Small nucleolar RNA SNORD21

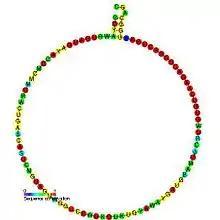
Predicted secondary structure and sequence conservation of SNORD21

In molecular biology, U21 is a member of the C/D class of snoRNA which contain the C (UGAUGA) and D (CUGA) box motifs. U21 is encoded within an intron of the gene for ribosomal protein L5 in mammals, but within introns of the ADP ribosylation factor gene in Drosophila. U21 snoRNA has a 13 nucleotide region of complementarity with an invariant region of eukaryotic 28S ribosomal RNA.